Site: brandenburg
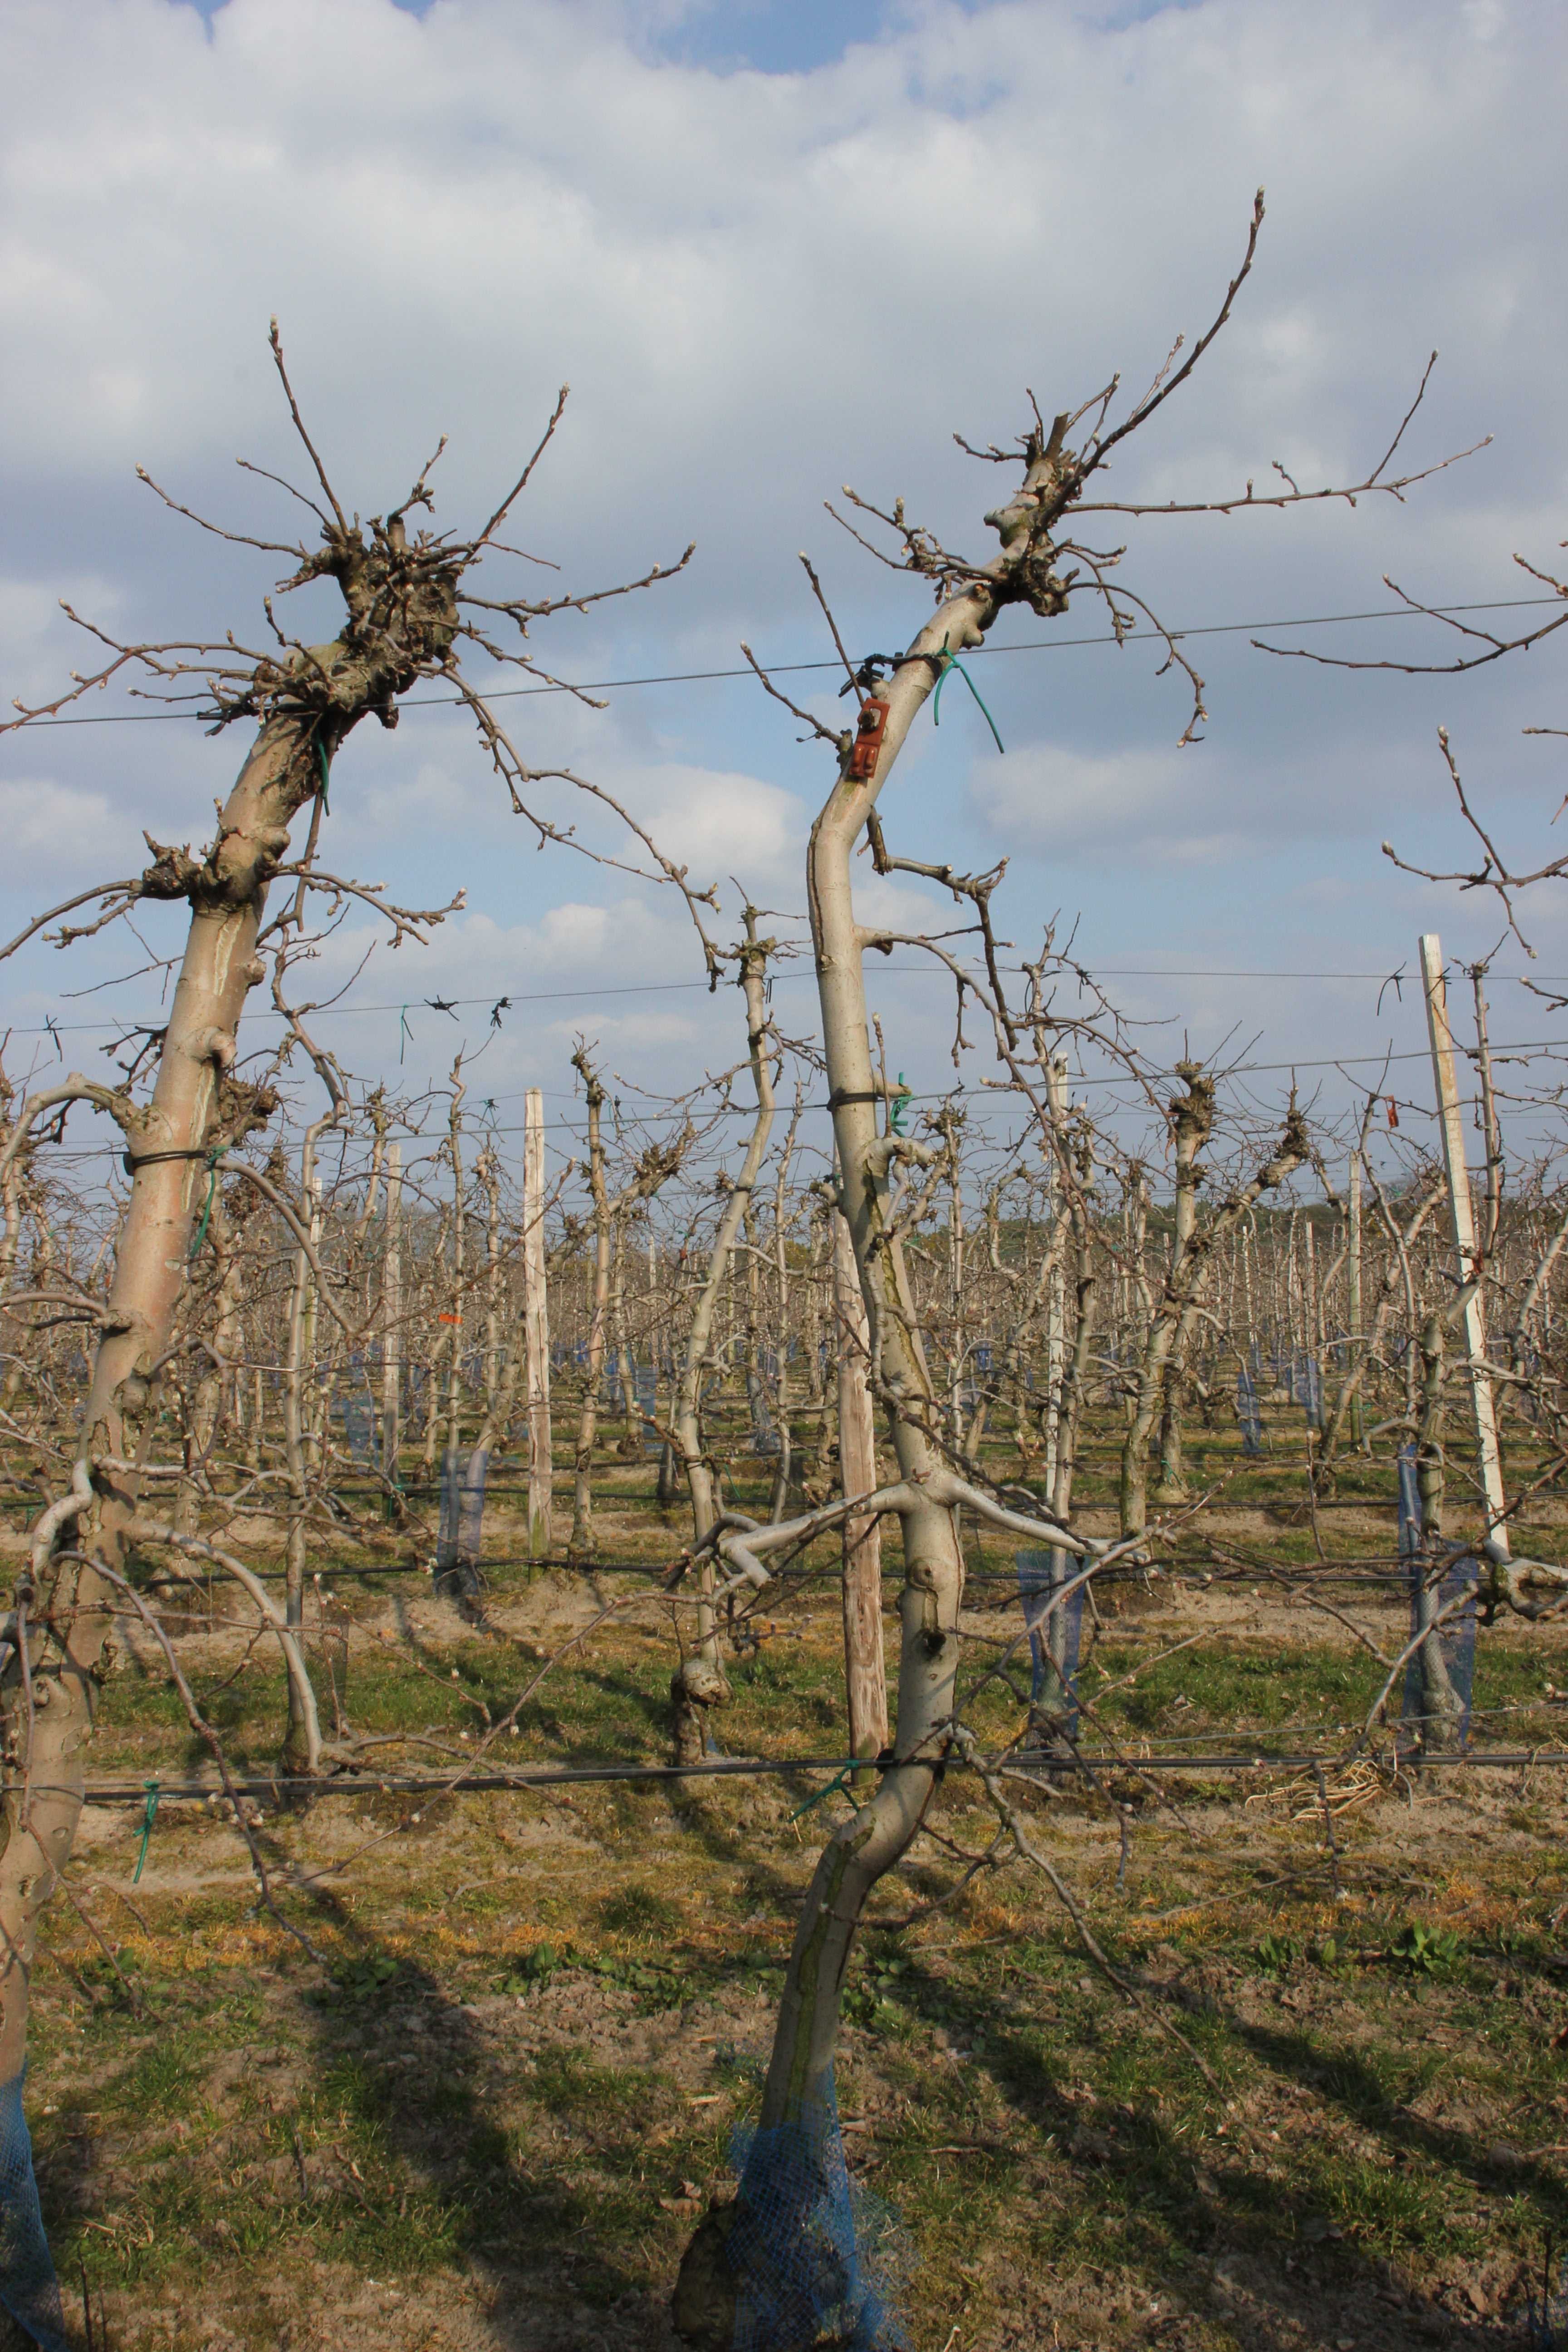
Growth stage (BBCH 03): Bud development